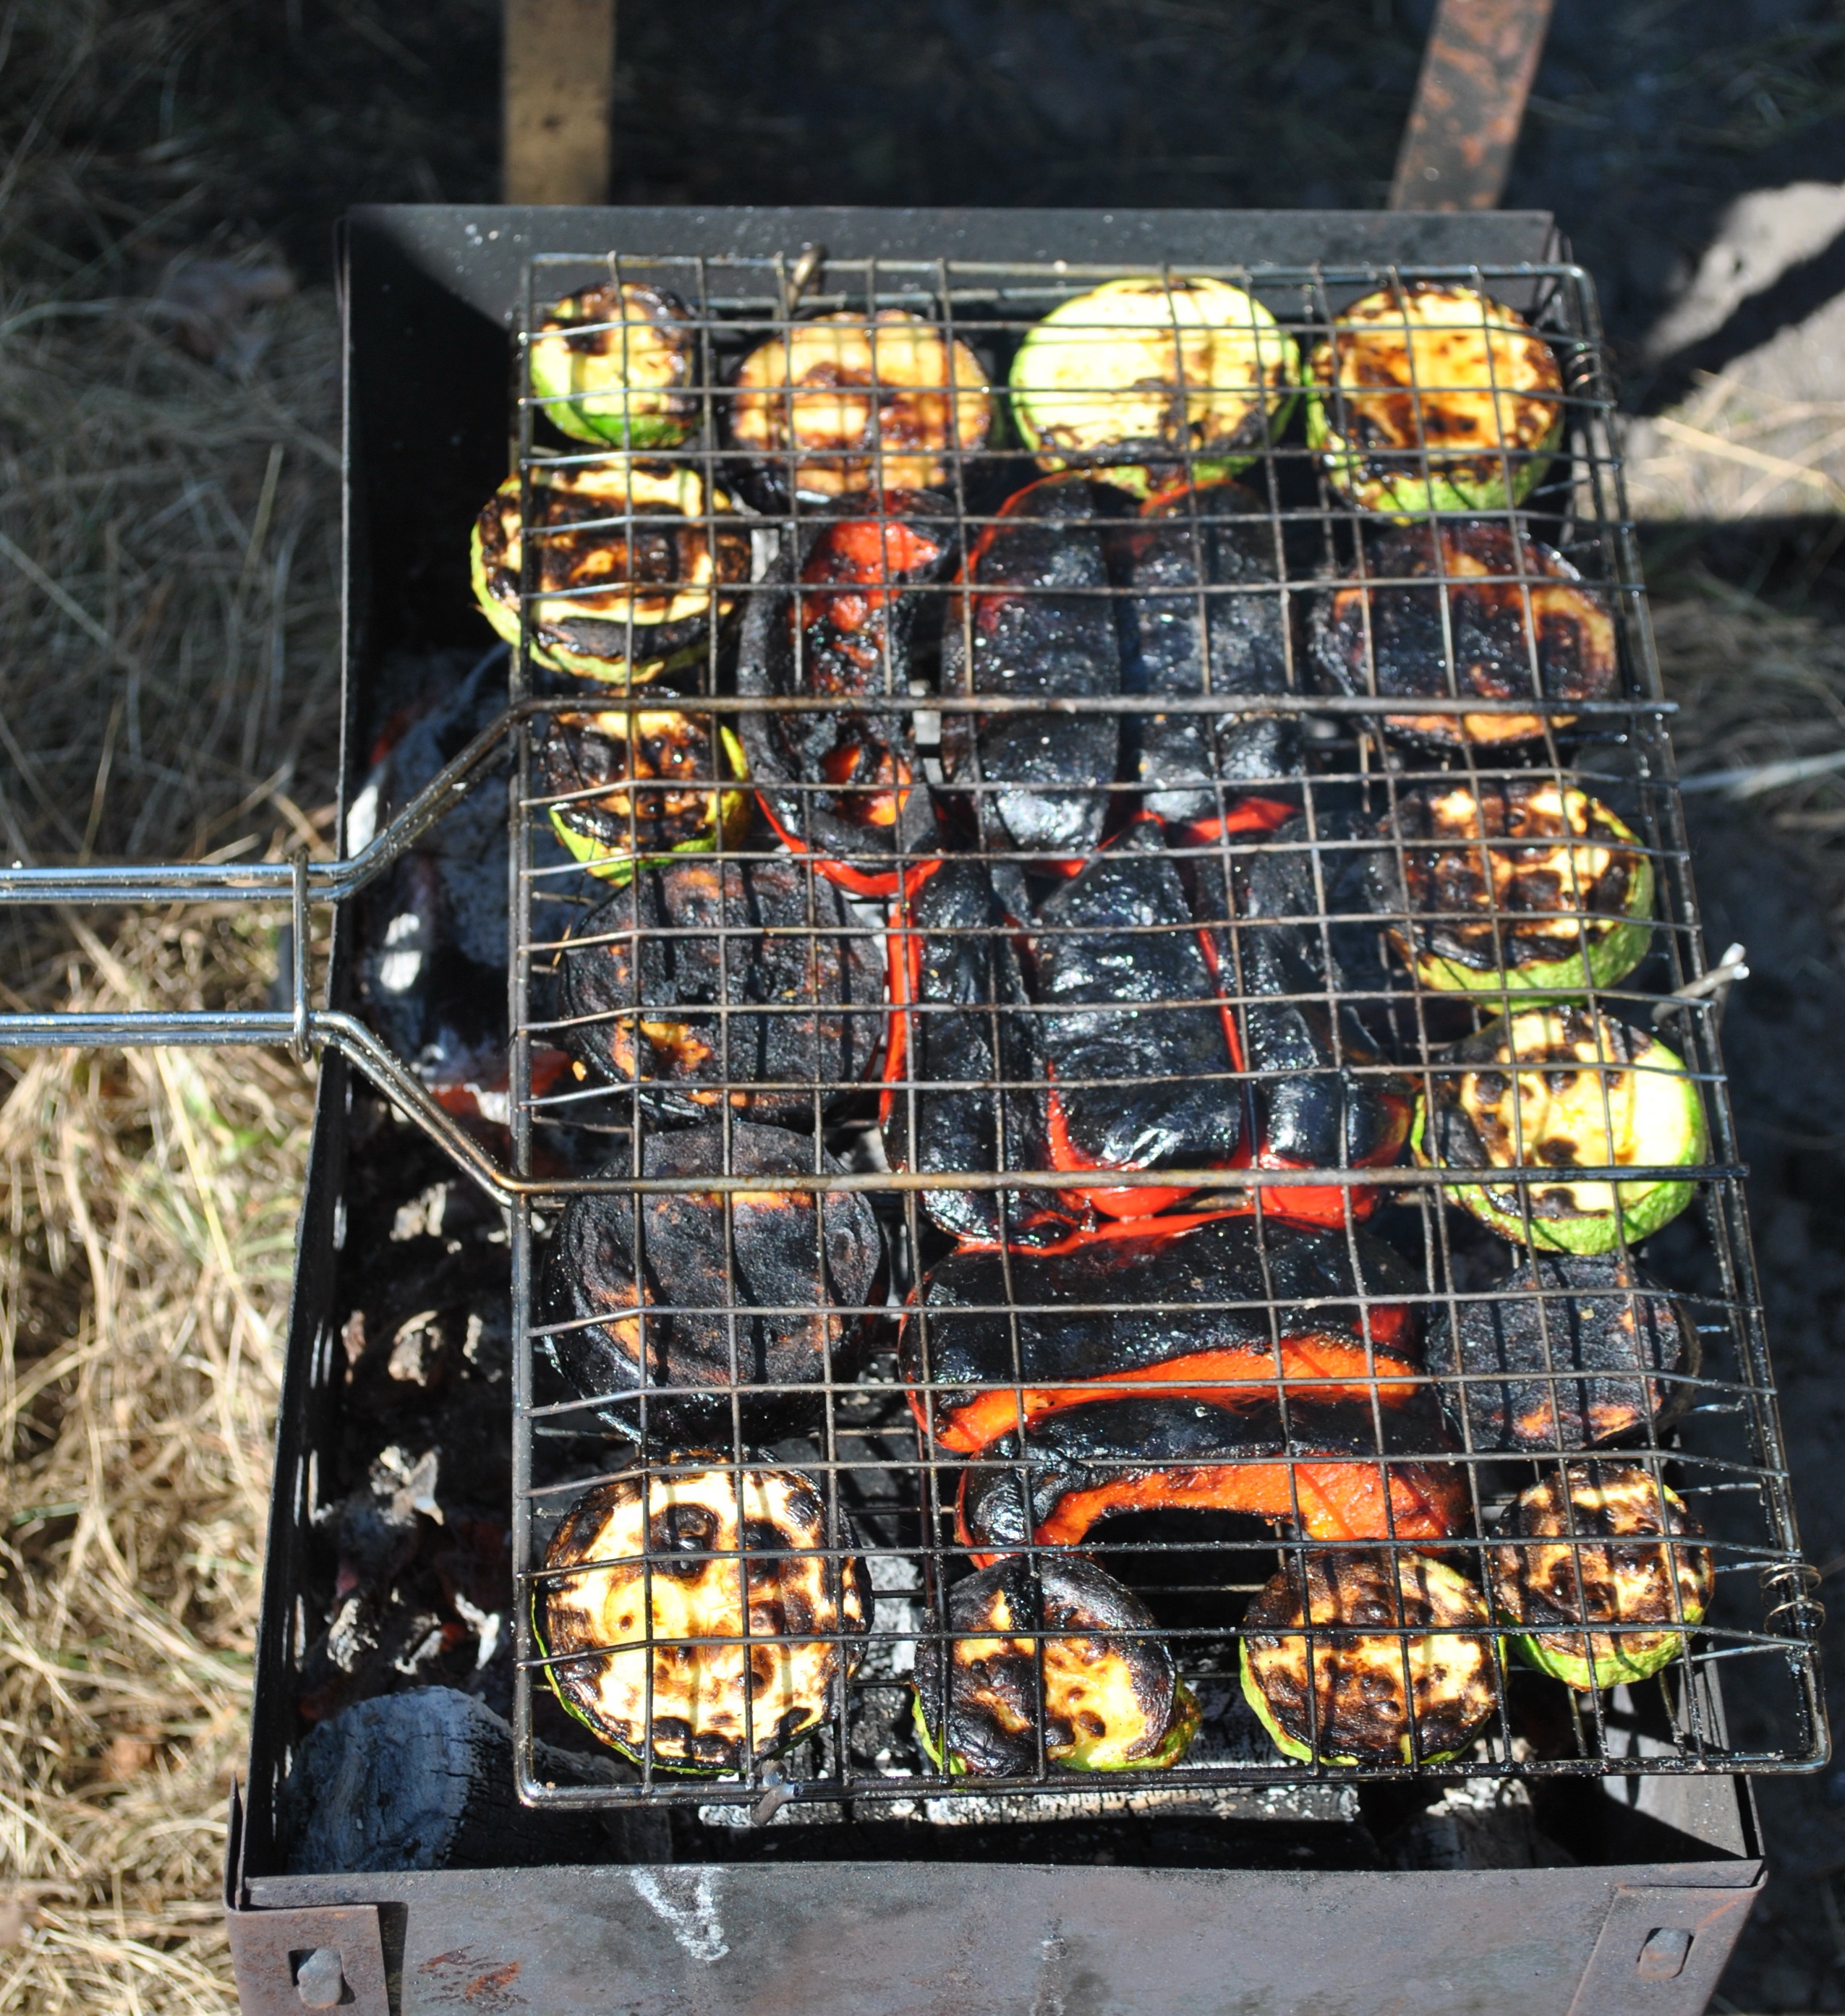
summer, dish, food, vegetable, meat, barbecue, grille, grill, nutrition, vegetables, zucchini, vegetarianism, a healthy diet, grilling, barbecue grill, outdoor grill